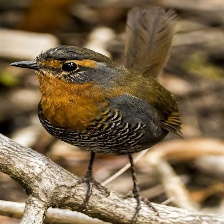
Species: CHUCAO TAPACULO
Scientific name: SCELORCHILUS RUBECULA